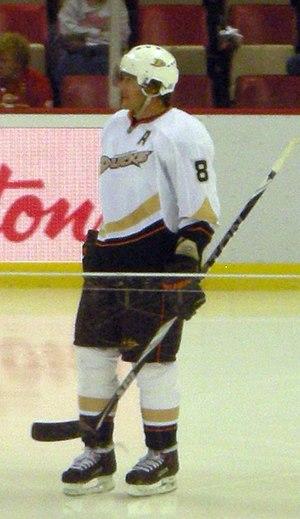
Teemu Ilmari Selänne, né le 3 juillet 1970 à Helsinki en Finlande, est un joueur professionnel finlandais de hockey sur glace. Il évolue au poste d'ailier droit. Il commence sa carrière professionnelle dans la SM-liiga en jouant avec le Jokerit Helsinki en 1989-1990 et remporte le championnat de Finlande avec l'équipe en 1992.